Catholic Church and the Age of Discovery

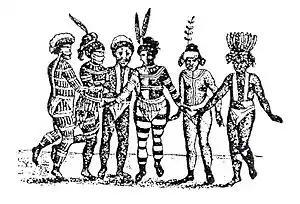
An early visitor to California sketched a group of Costeño dancers at Mission San José with their bodies painted to resemble the patterns in Spanish military uniforms.

In 1341, a three-ship expedition sponsored by King Afonso IV of Portugal, set out from Lisbon for the Canary Islands. The expedition spent five months mapping the islands. This expedition became the basis of Portuguese claims to the islands.